Advancetown, Queensland

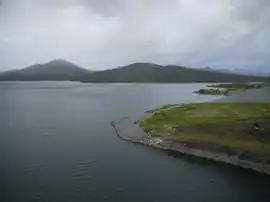
Hinze Dam after the 3rd Stage completion

Advancetown is a rural outer locality in the City of Gold Coast, Queensland, Australia. In the , Advancetown had a population of 528 people.